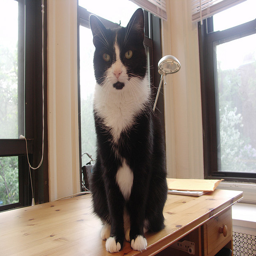
A black and white cat is sitting on a desk.
A cat that is sitting on top of a table.
A black and white cat sitting on top of a desk
A black and white cat sitting on a desk near windows in a home.
A black and white cat sitting on a desk in front of windows.